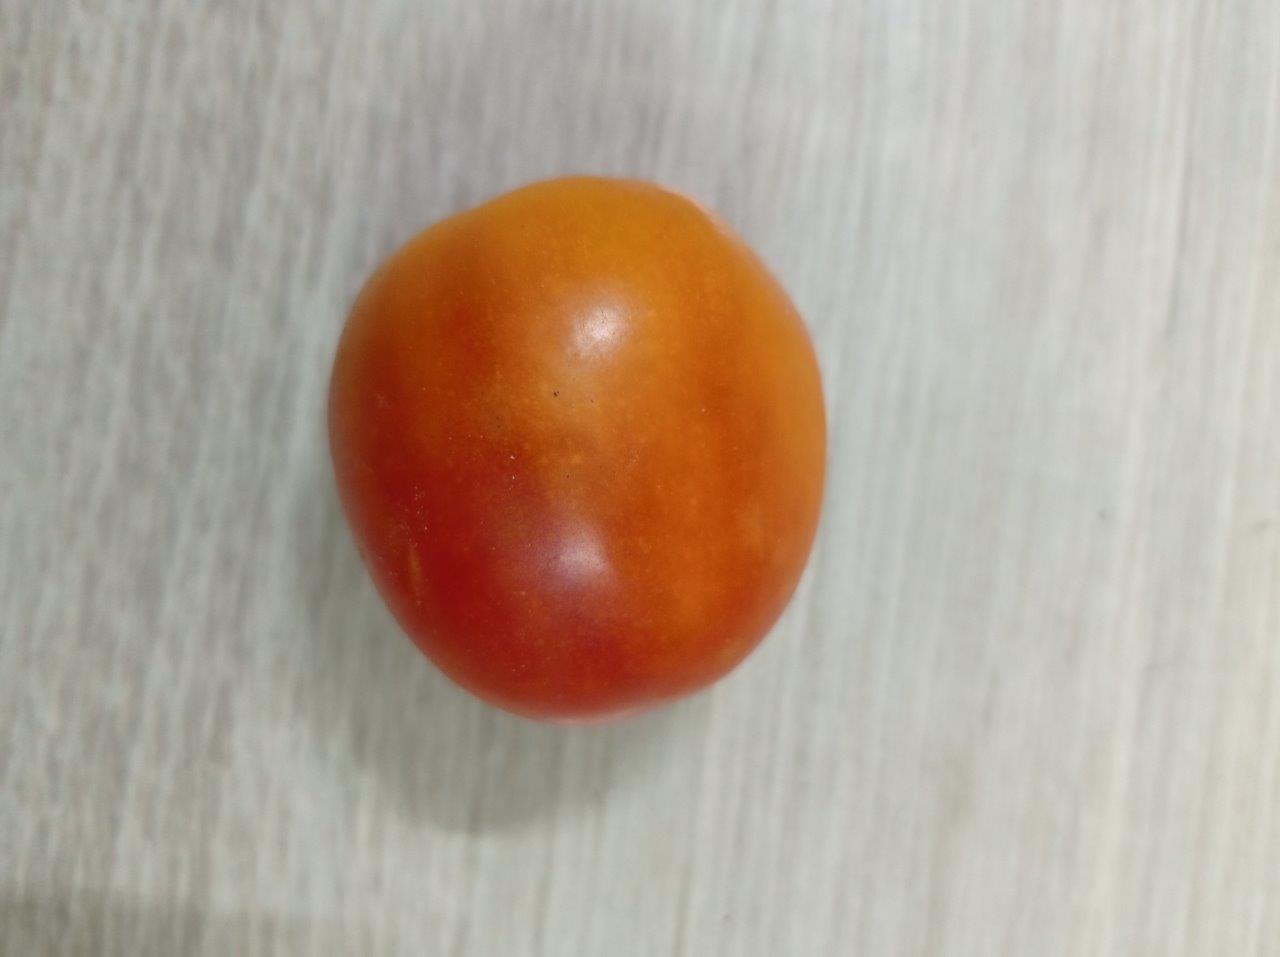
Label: Fresh